William Wolryche-Whitmore

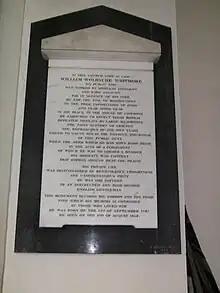
Memorial to William Wolryche-Whitmore, St. Andrew's church, Quatt.

William Wolryche-Whitmore was born William Whitmore on 16 September 1787. His father was also called William Whitmore, a former-sailor and businessman from Southampton, who inherited Dudmaston Hall, at Quatt in Shropshire, from a relative, who was distantly related to the widow of the penultimate Wolryche baronet. His mother was Frances Lyster, who played an important part in reshaping the grounds of Dudmaston. She died in 1792, and the elder William Whitmore remarried Marie Louisa Thomas: from this later marriage are derived the Whitmore Jones family of Chastleton House.